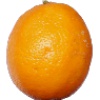
Label: Lemon Meyer 1